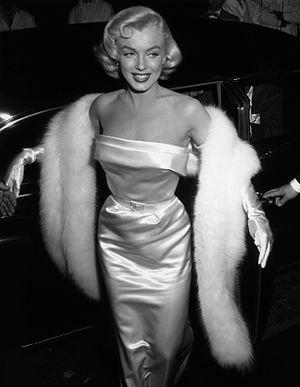
Marilyn Monroe [ˈmɛəɹɪlɪn mənˈɹoʊ], née Norma Jeane Mortenson le 1ᵉʳ juin 1926 à Los Angeles, où elle est morte le 4 août 1962, est une actrice, mannequin et chanteuse américaine. Plus d'un demi-siècle plus tard, elle continue d'être une icône majeure de la culture populaire.